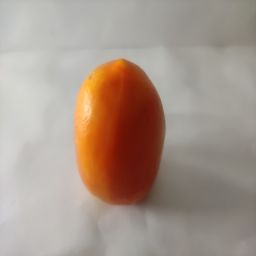
Crop: Tomato
Quality: Ripe